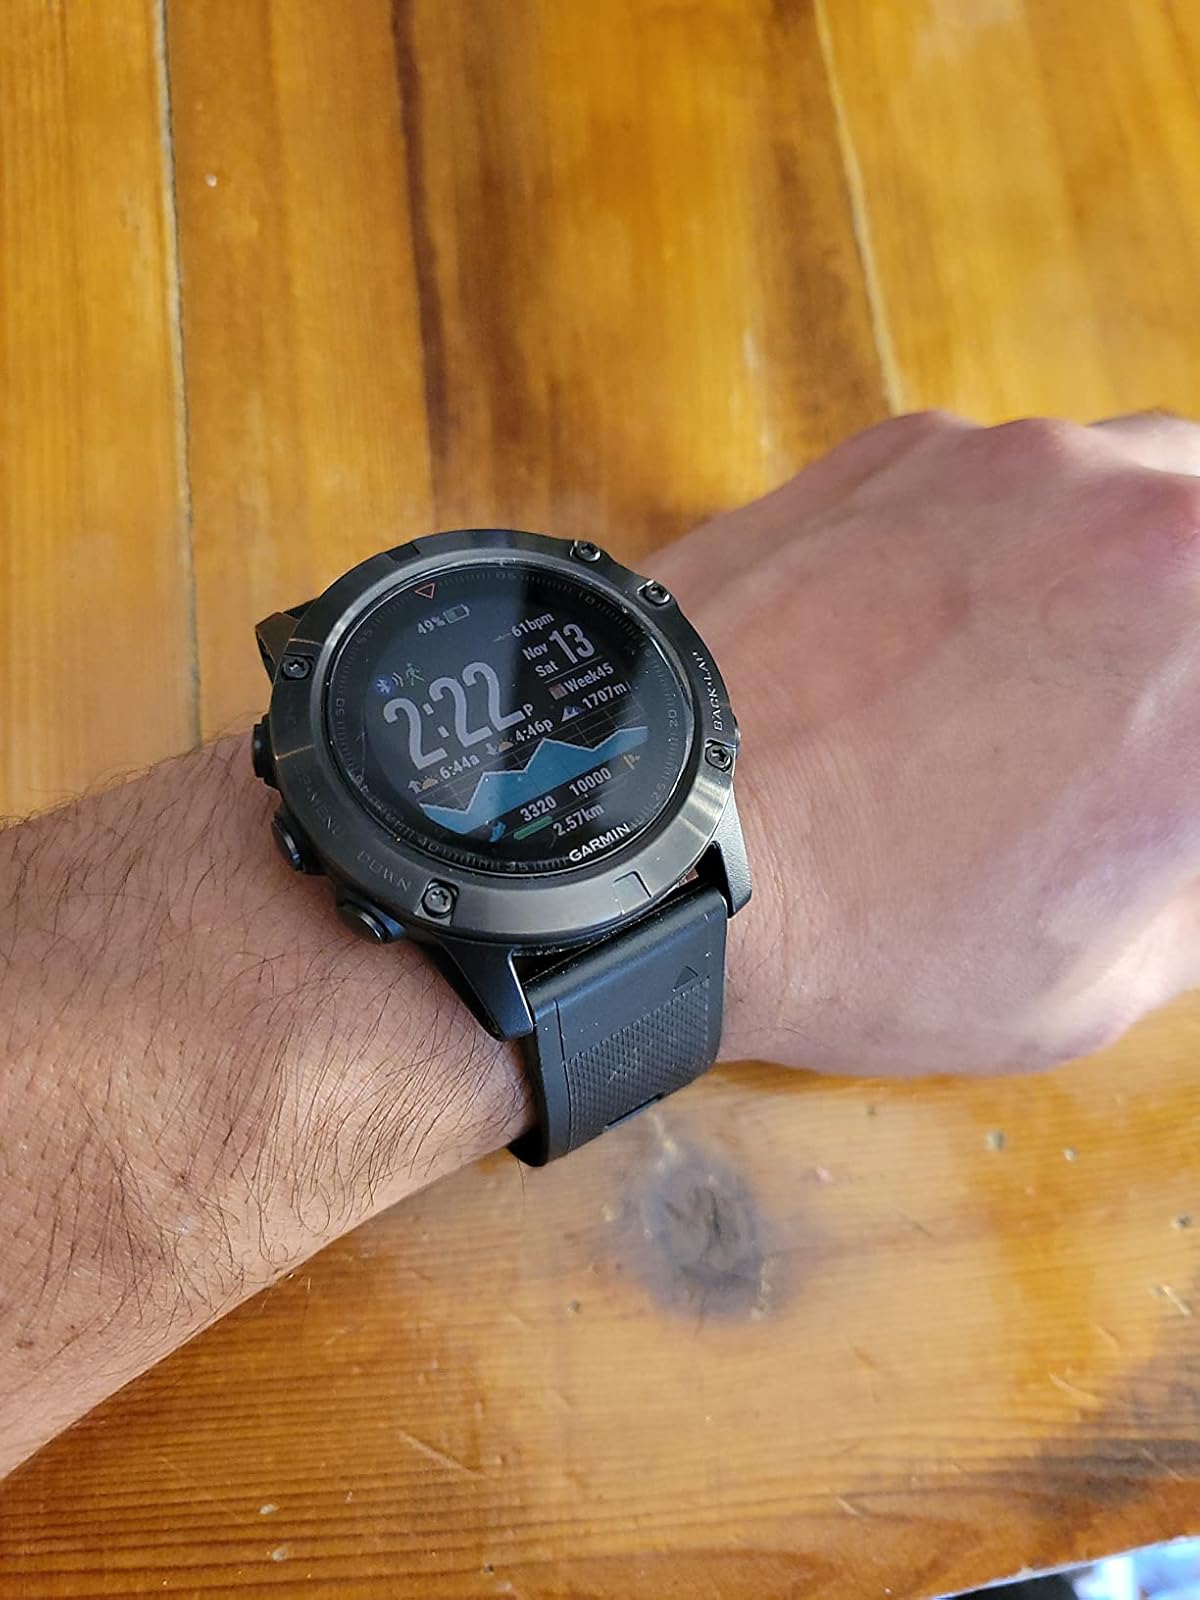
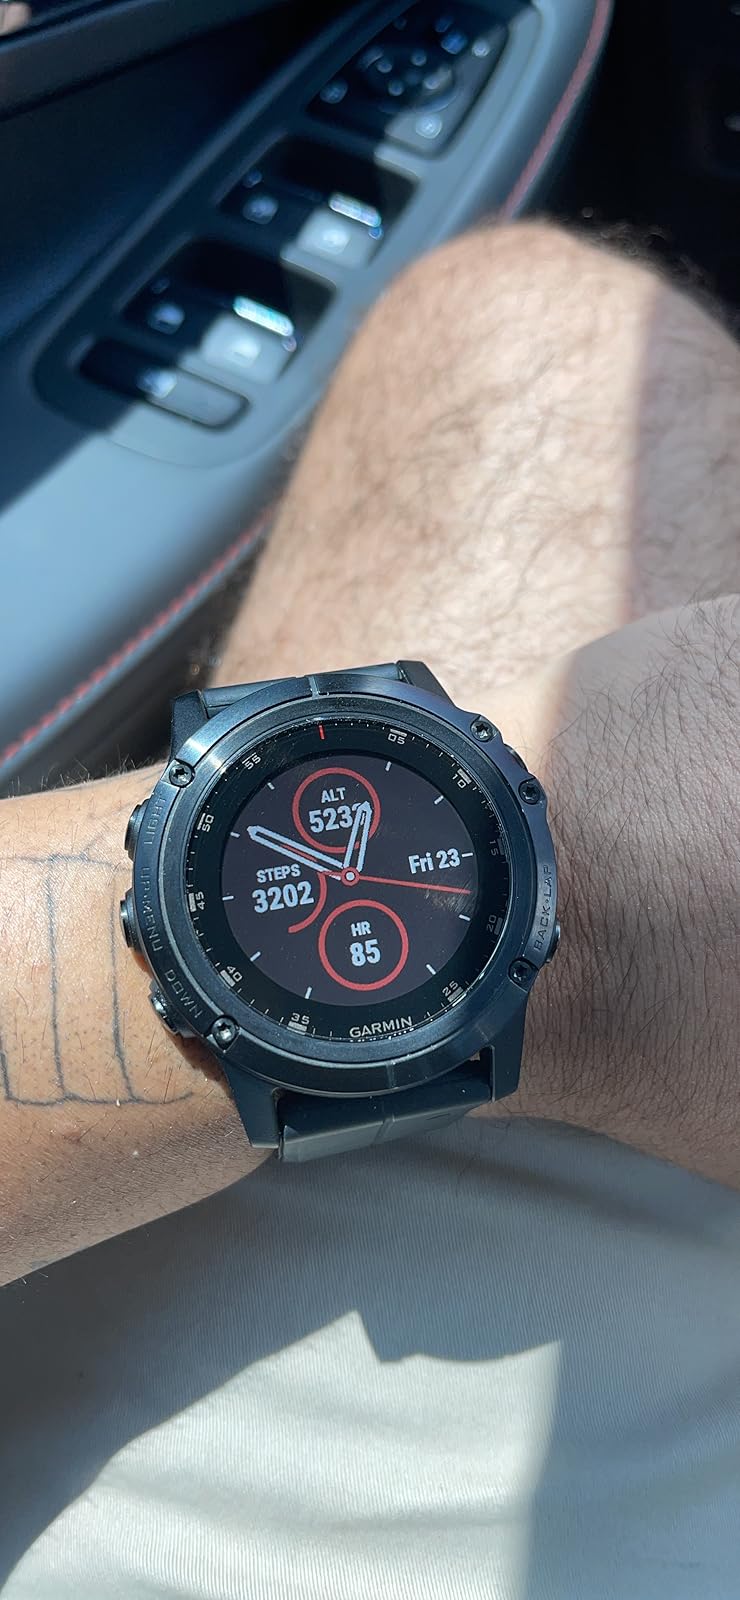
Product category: smartwatch
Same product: no